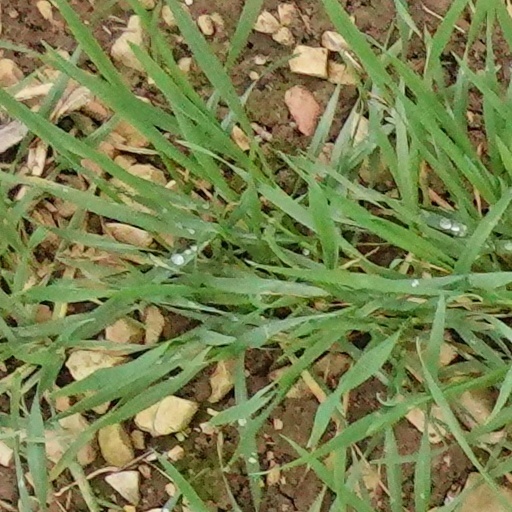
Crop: wheat